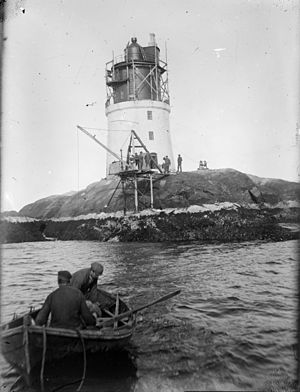
Folda (Trøndelag)
Gjæslingan fyr først i 1900-tallet
Folda er det åbne havområde fra Buholmråsa fyr i syd til Gjæslingan fyr og Grinna fyr i nord Trøndelag fylke i Norge. Det er en distance på kun 30 sømil, men er alligevel berygtet; Folda er kaldt en «havets kirkegård», med henvisning til det store antal skibsforlis på strækningen.